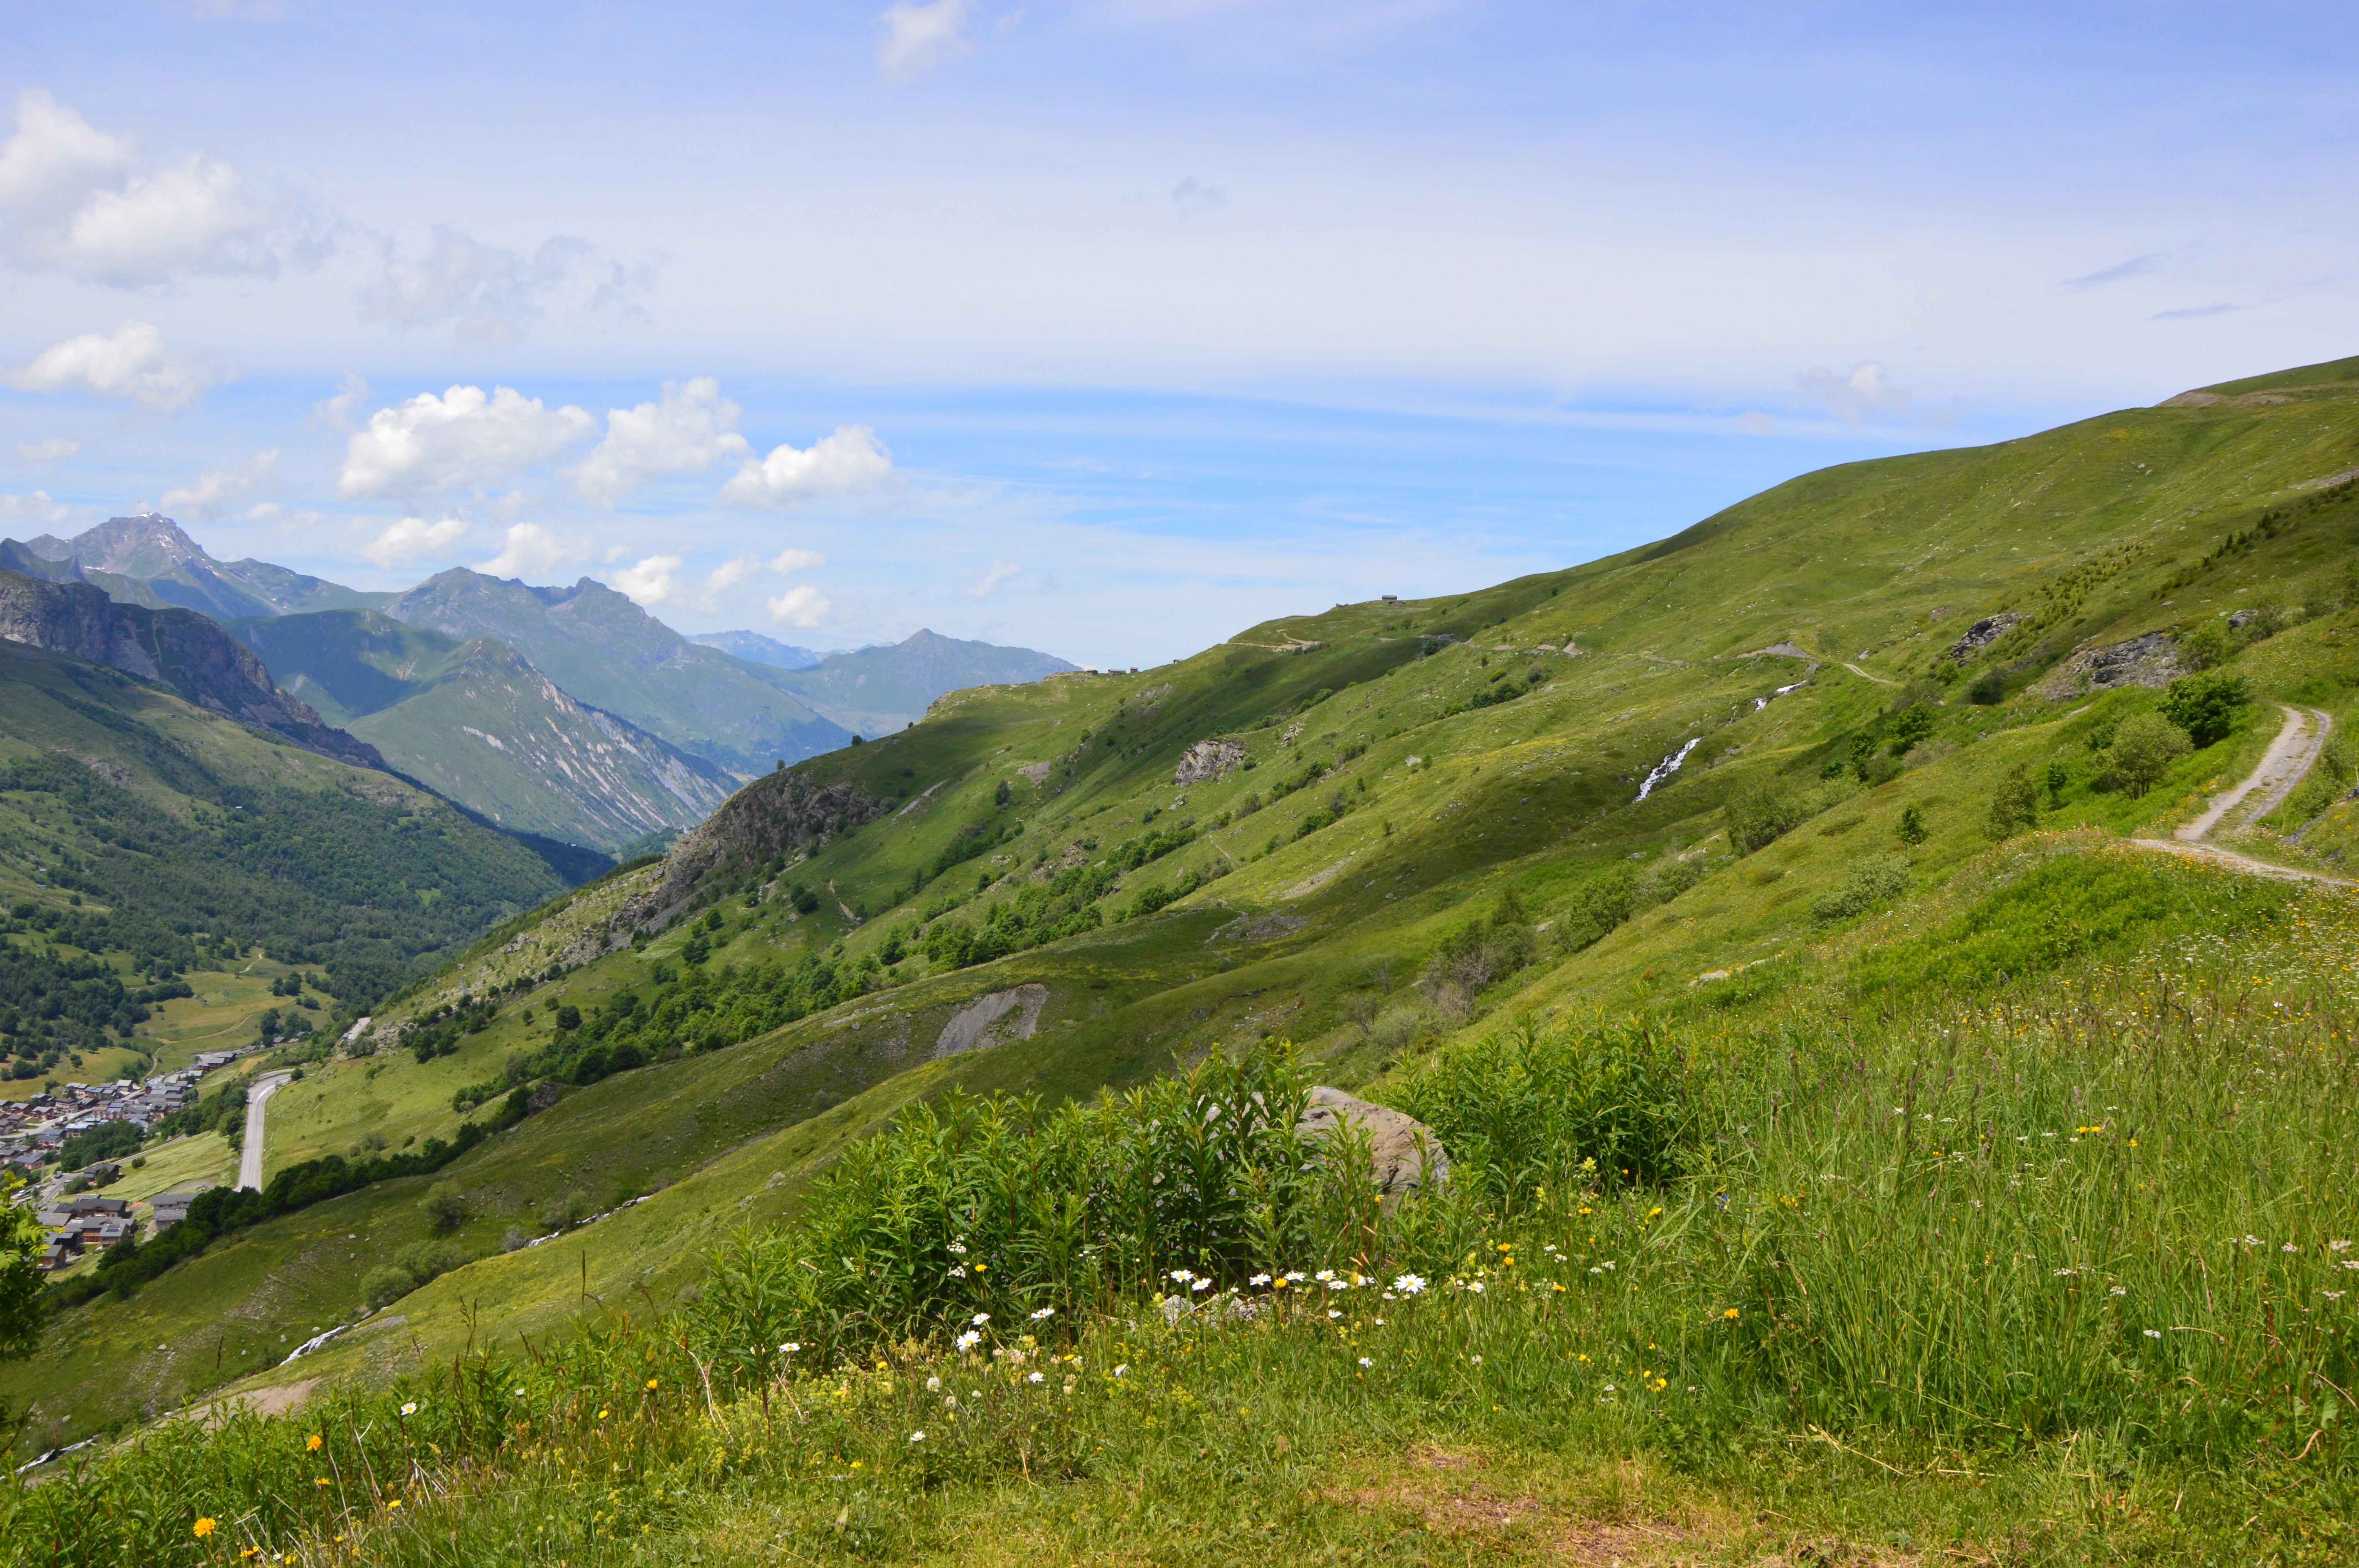
landscape, path, grass, walking, mountain, hiking, trail, meadow, hill, lake, adventure, valley, mountain range, summer, france, green, pasture, highland, ridge, alps, grassland, plateau, fell, loch, rural area, landform, mountain pass, geographical feature, mountainous landforms